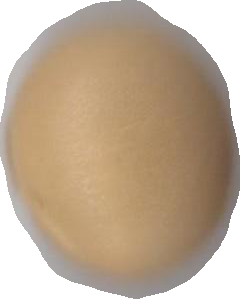
Variety: Grobogan